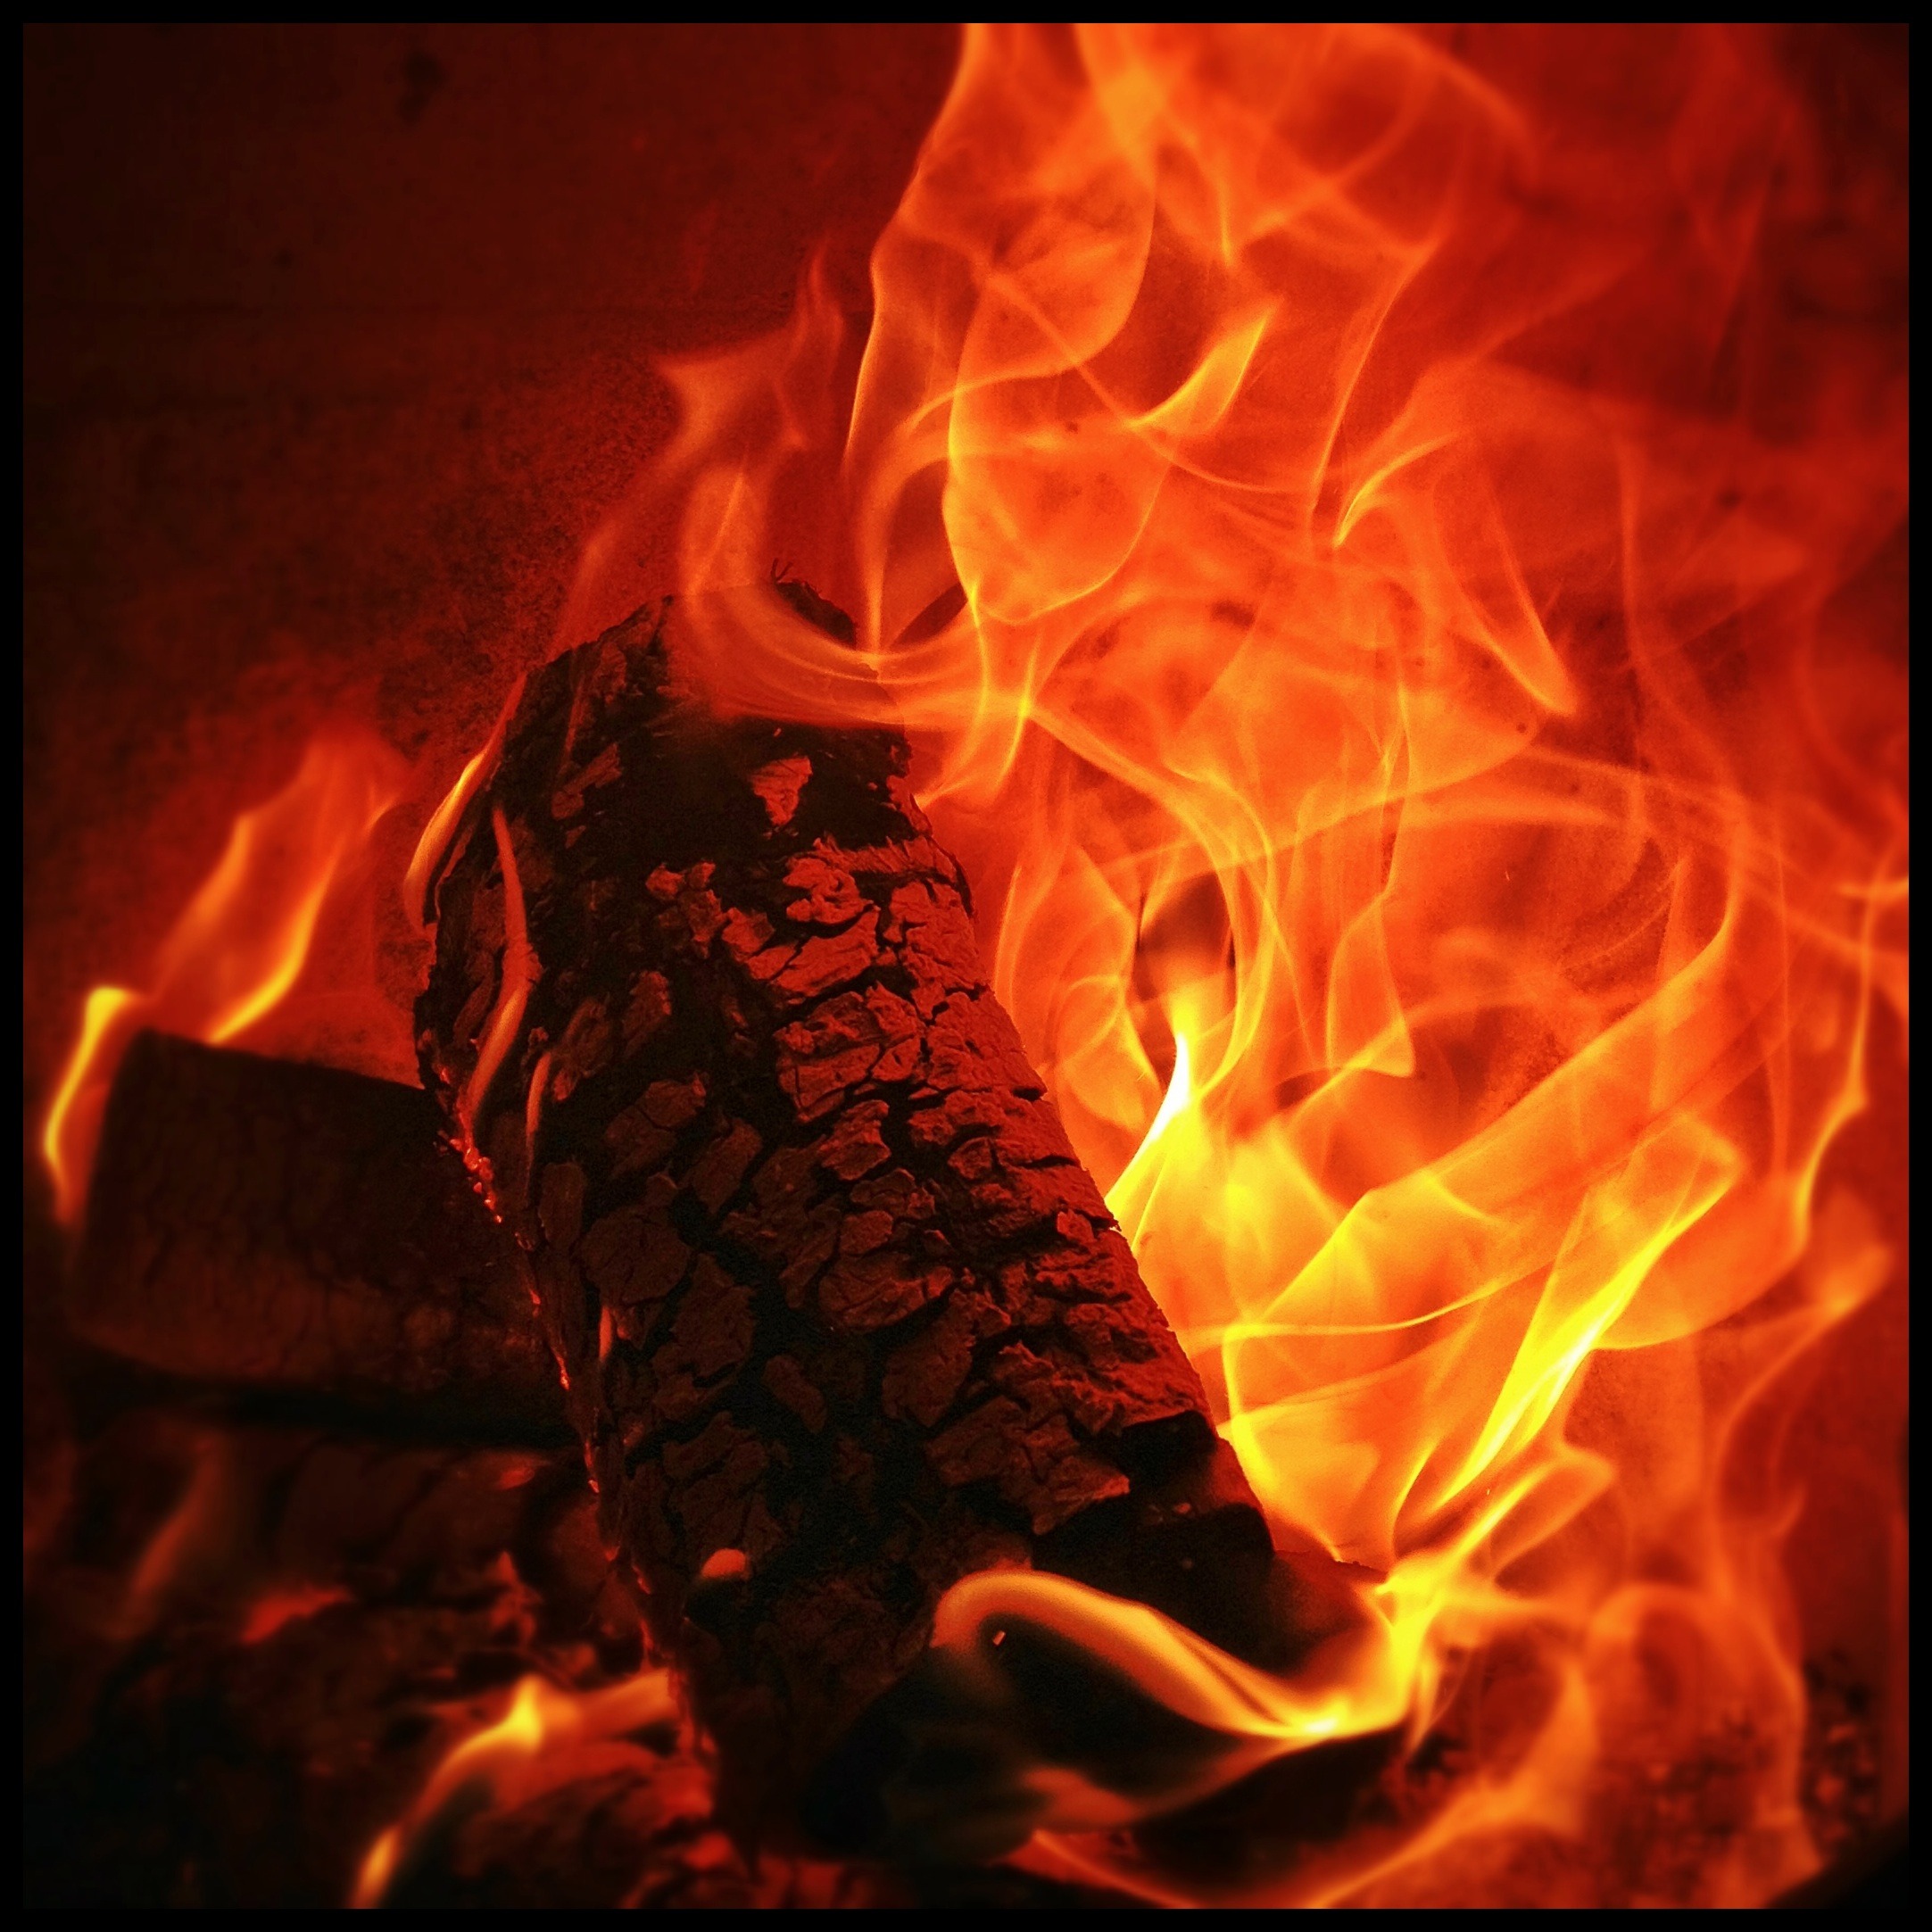
wood, flame, fire, fireplace, campfire, bonfire, font, geological phenomenon